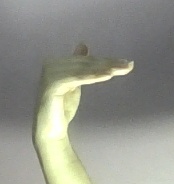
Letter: khaa